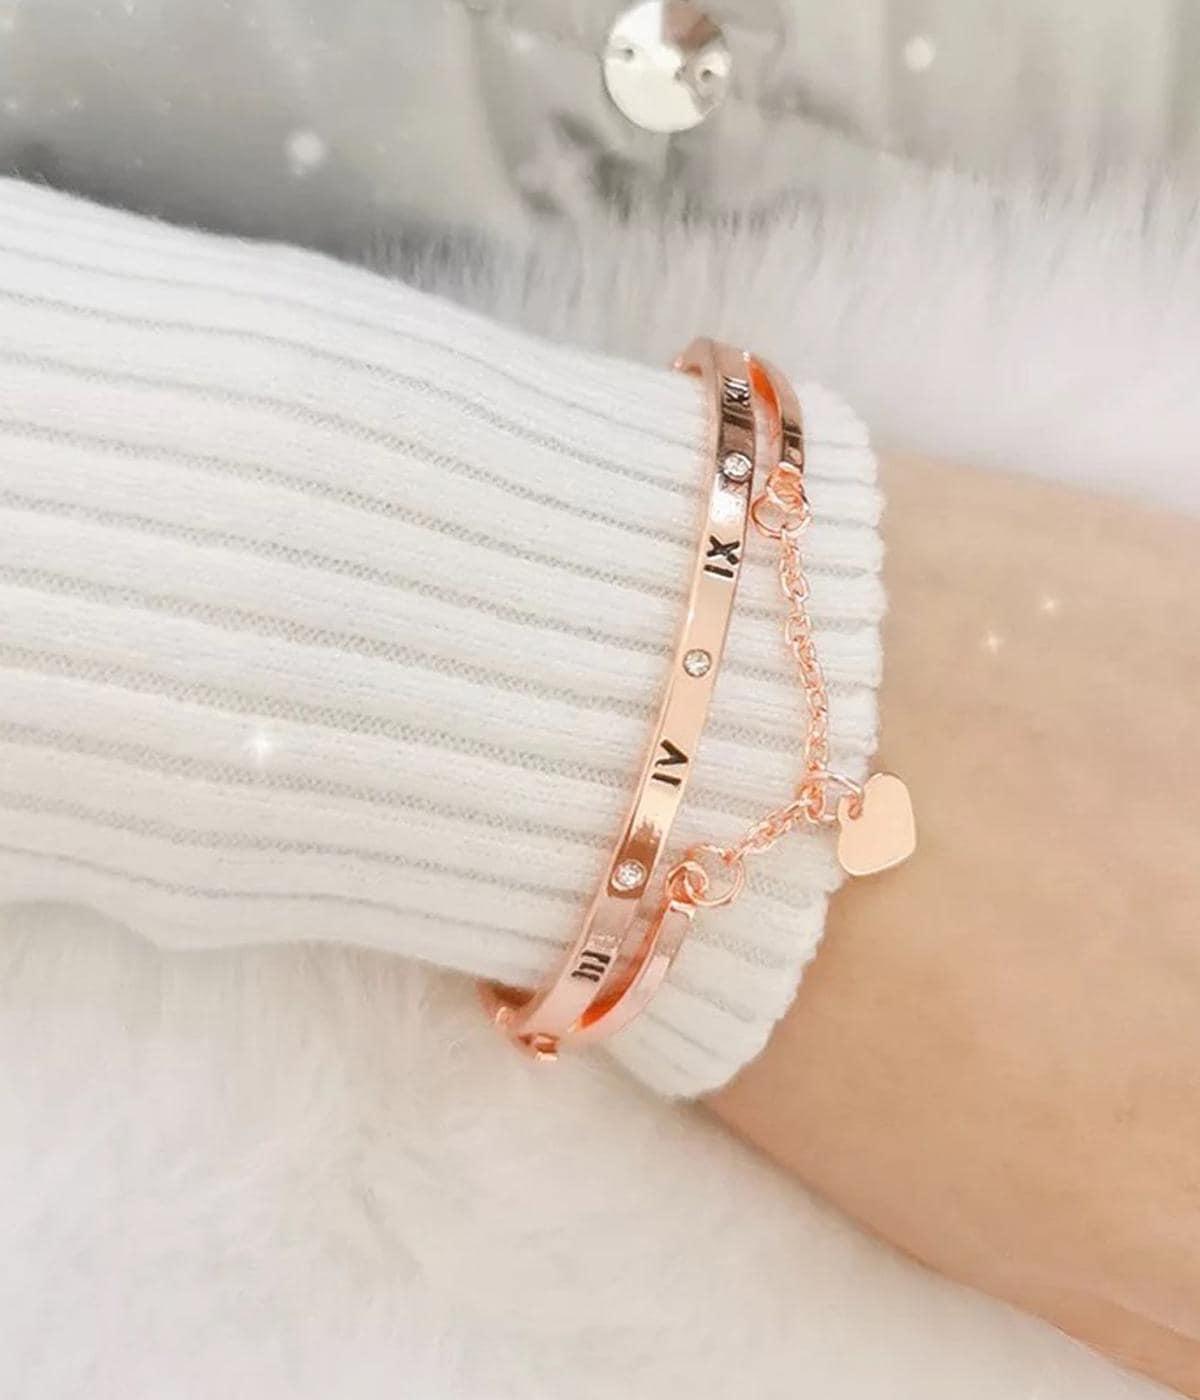
Vembley Alloy Gold-plated Bracelet
Type: Bracelets & Bangles
Brand: Vembley
Price: Rs. 140
Roman Numerals Heart Pendant Charm Bangle Bracelet For Women And Girls. Featuring heart pendant and Roman numerals carved design bracelet. Delicate bracelets are always appropriate because of their versatile designs. The good thing about these bracelets is that you can play around with other types of jewelry pieces to end up with a truly unique style.